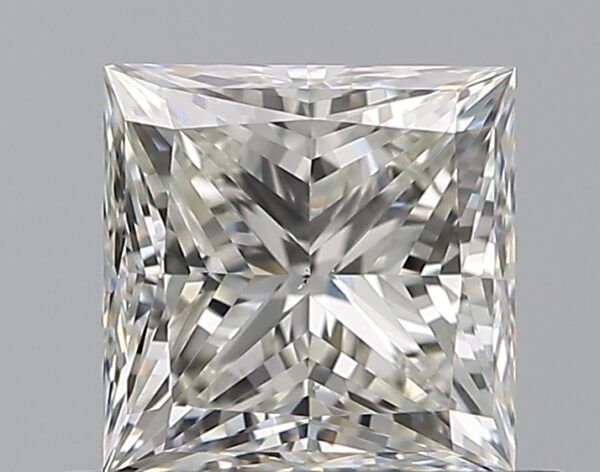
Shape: princess
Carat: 0.7
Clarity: VS1
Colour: J
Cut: EX
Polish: EX
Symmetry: GD
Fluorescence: N
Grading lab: GIA
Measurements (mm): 4.82 x 4.78 x 3.44